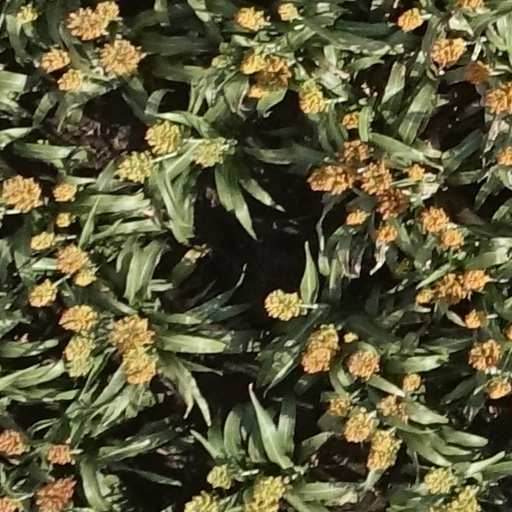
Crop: sorghum